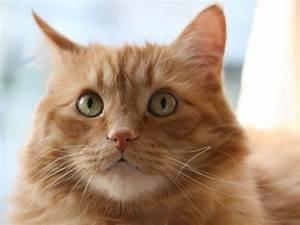
cat